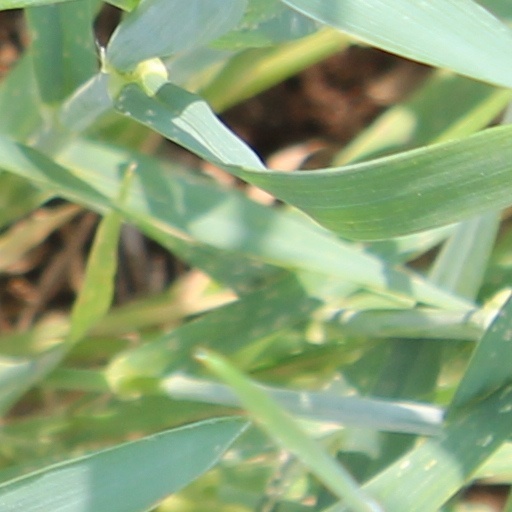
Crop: wheat